NWA 75th Anniversary Show

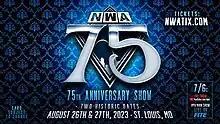
Promotional poster

The NWA 75th Anniversary Show (also simply called NWA 75) was a two-day professional wrestling pay-per-view event produced by the National Wrestling Alliance (NWA). It was held on August 26 and 27, 2023, at the Chase's Khorassan Ballroom in St. Louis, Missouri. It was the 13th event under the NWA Anniversary Show chronology.